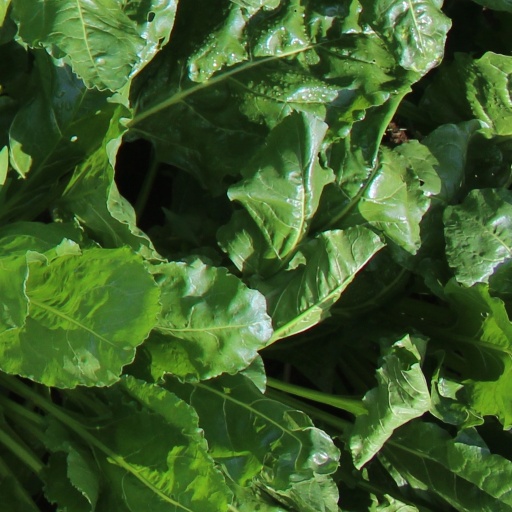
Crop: sugar beet